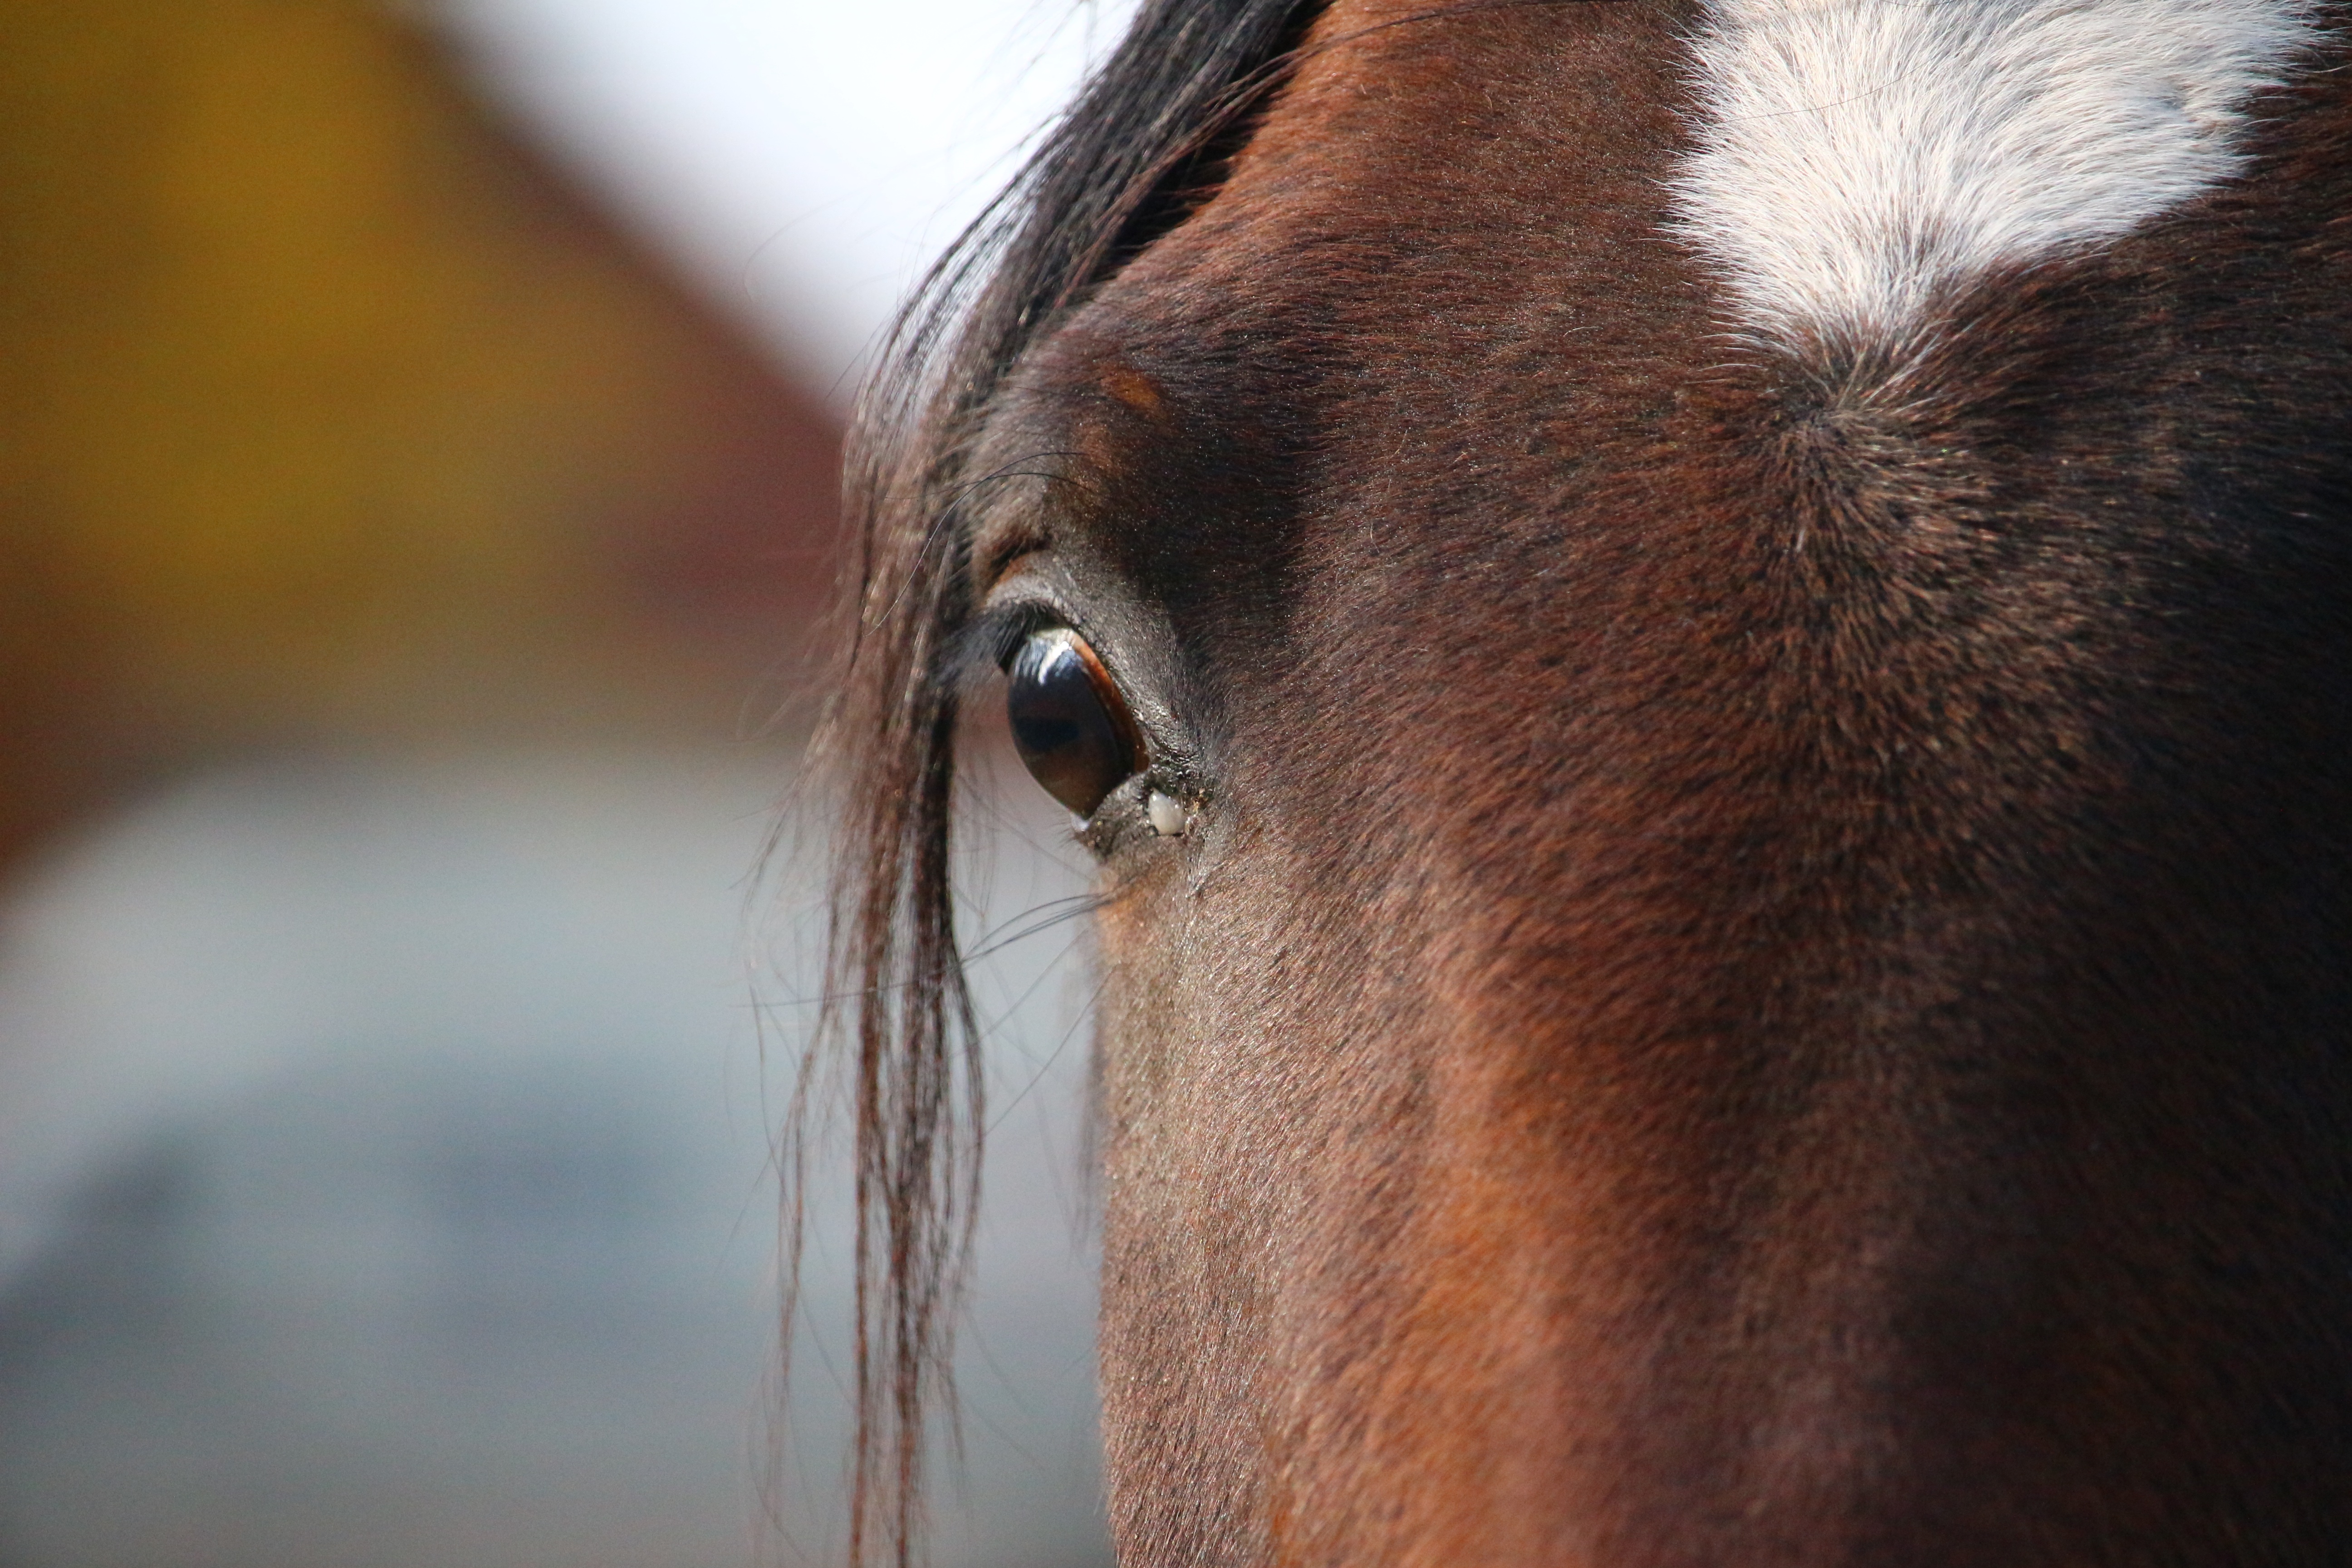
horse, brown, rein, mammal, stallion, mane, fauna, close up, bridle, nose, head, vertebrate, mare, coupling, foal, horse head, halter, thoroughbred arabian, pferdeportrait, horse like mammal, mustang horse